Pinehurst Court

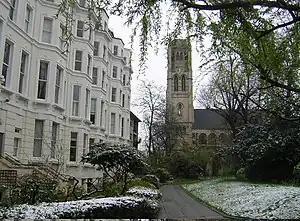
Pinehurst Court, showing All Saints church in the background

Pinehurst Court is a portered Victorian mansion block at 1-9 Colville Gardens, just off Colville Terrace and near the Portobello Market in Notting Hill, London, England. The terrace was initially built in the 1870s by the builder George Frederick Tippett, as single family residences, but from the 1880s the houses began to be subdivided into flats. By 1928 the neighbourhood was described as "rapidly becoming poorer", and by 1935 as a "largely slum area". The gentrification of Notting Hill in the 1980s and 1990s greatly improved the character of the building, which now forms a part of one of London's most fashionable neighbourhoods.